Kerry Kennedy

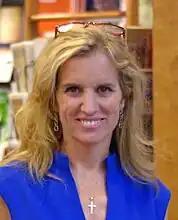
Kennedy in 2008 at Harvard Book Store

Kennedy's life has been devoted to equal justice, to the promotion and protection of basic rights, and to the preservation of the rule of law. Kennedy is the president of Robert F. Kennedy Human Rights. She started working in the field of human rights in 1981 as an intern with Amnesty International, where she investigated abuses committed by U.S. immigration officials against refugees from the Salvadoran Civil War in El Salvador.